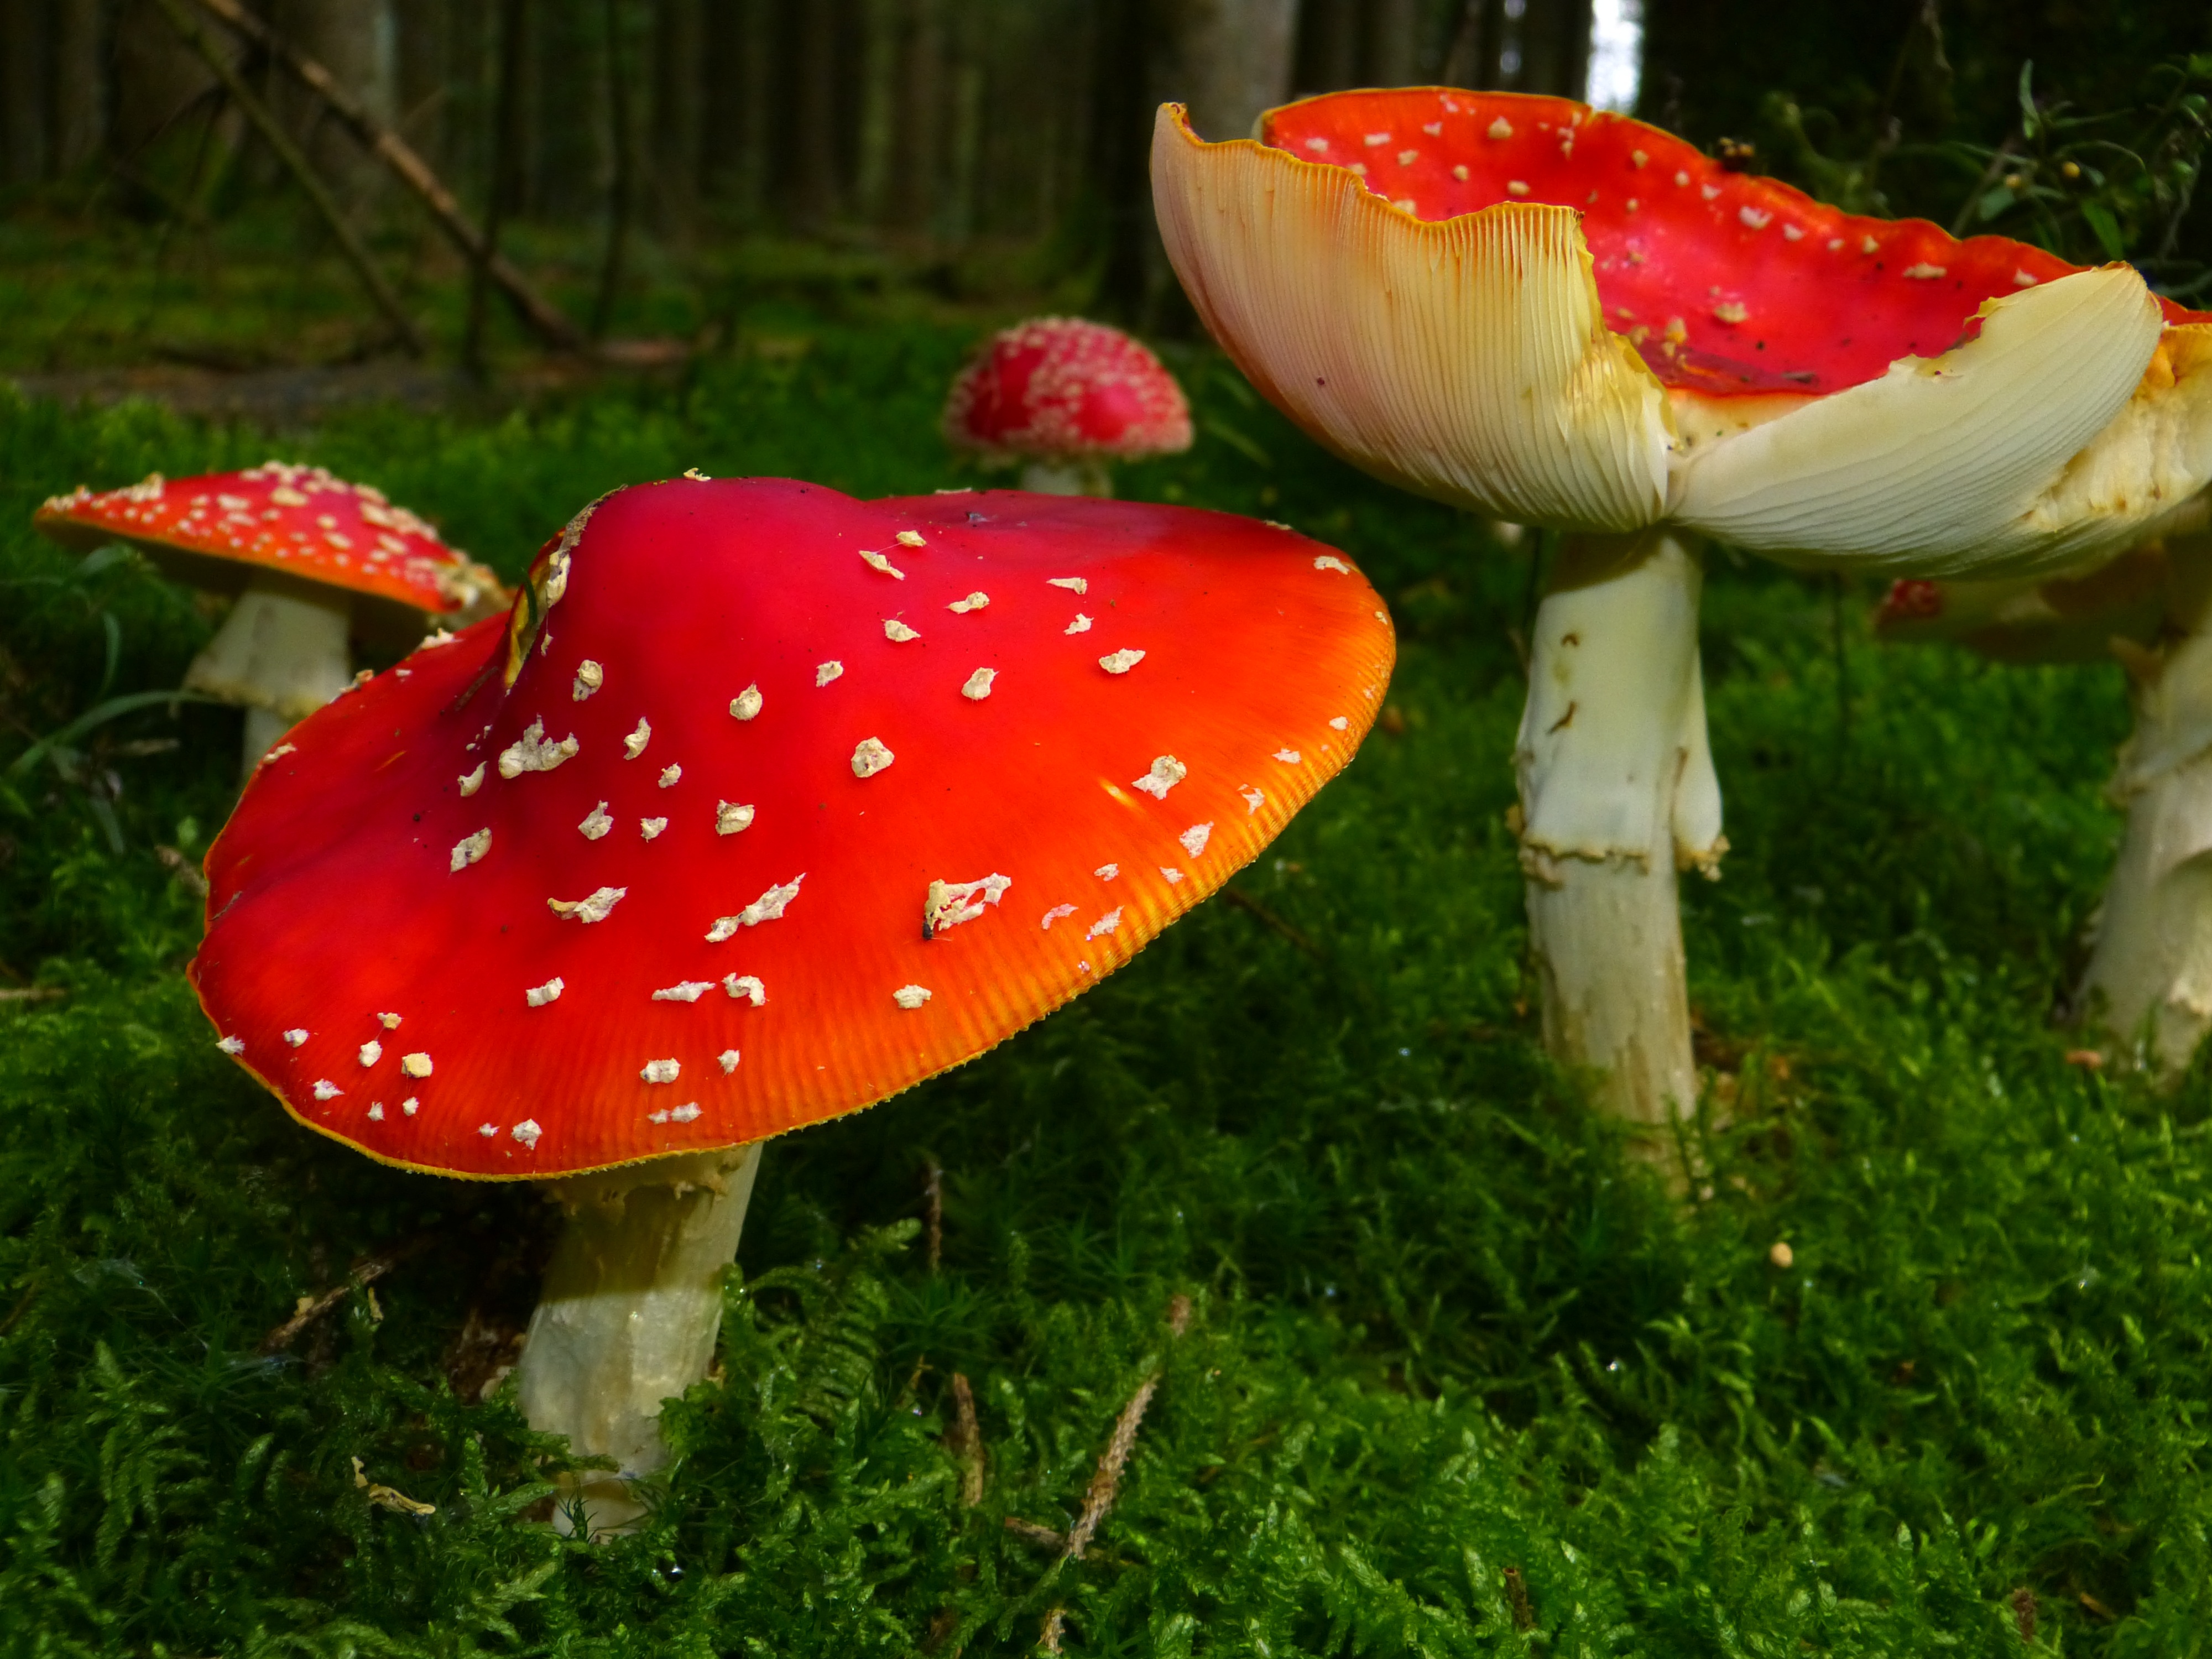
nature, forest, flower, moss, red, autumn, botany, mushroom, fungus, spotted, mushrooms, fly agaric, toxic, agaric, red fly agaric mushroom, medicinal mushroom